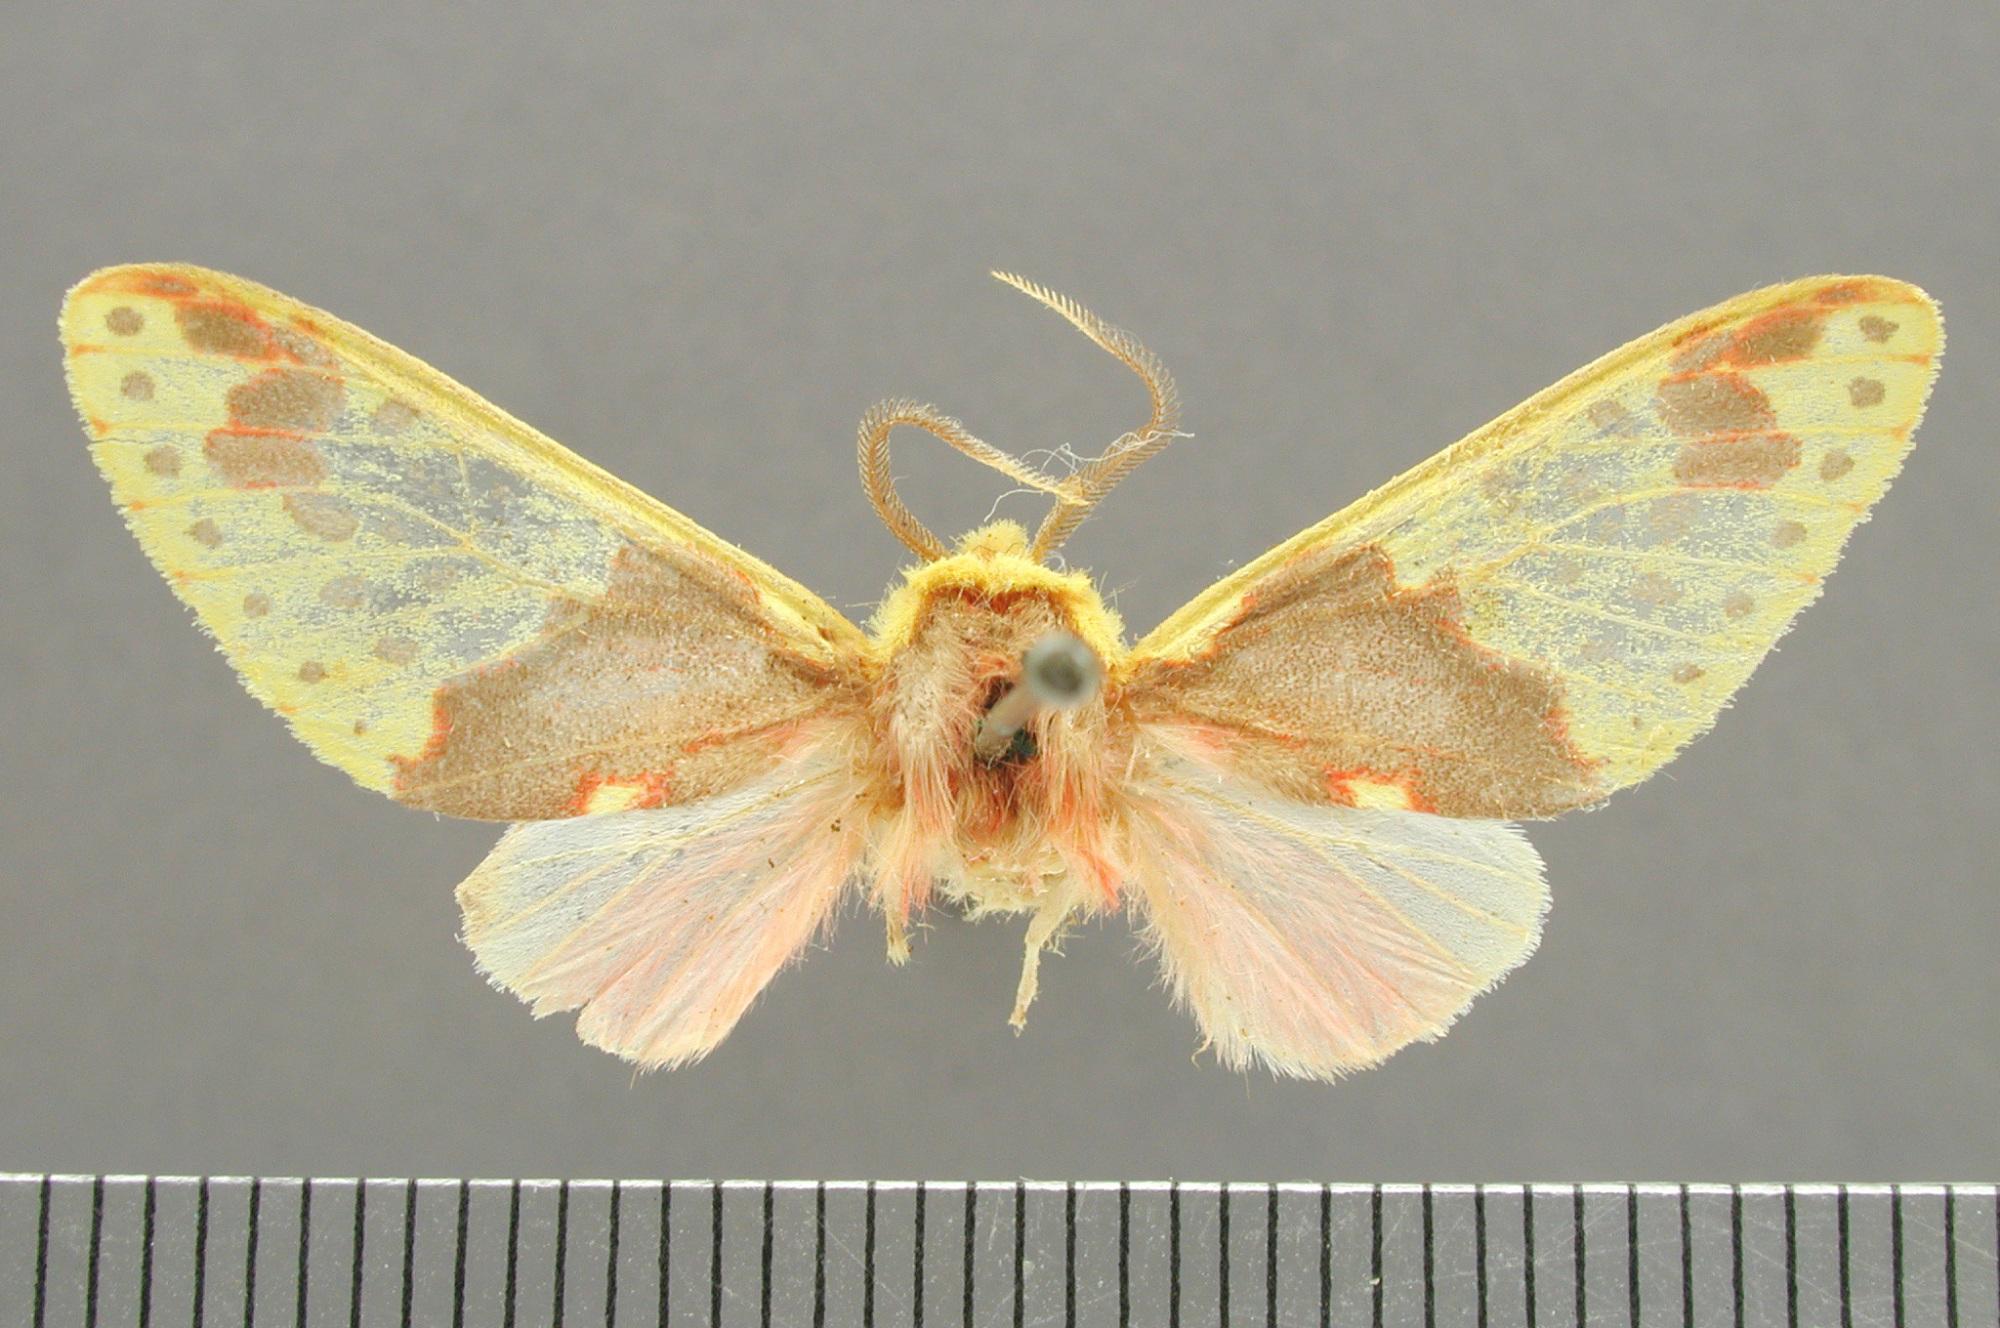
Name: Amaxia juvenis
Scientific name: Amaxia juvenis Schaus, 1896
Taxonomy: Animalia, Arthropoda, Insecta, Lepidoptera, Arctiidae
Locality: Jalapa, Veracruz-Llave, Mexico